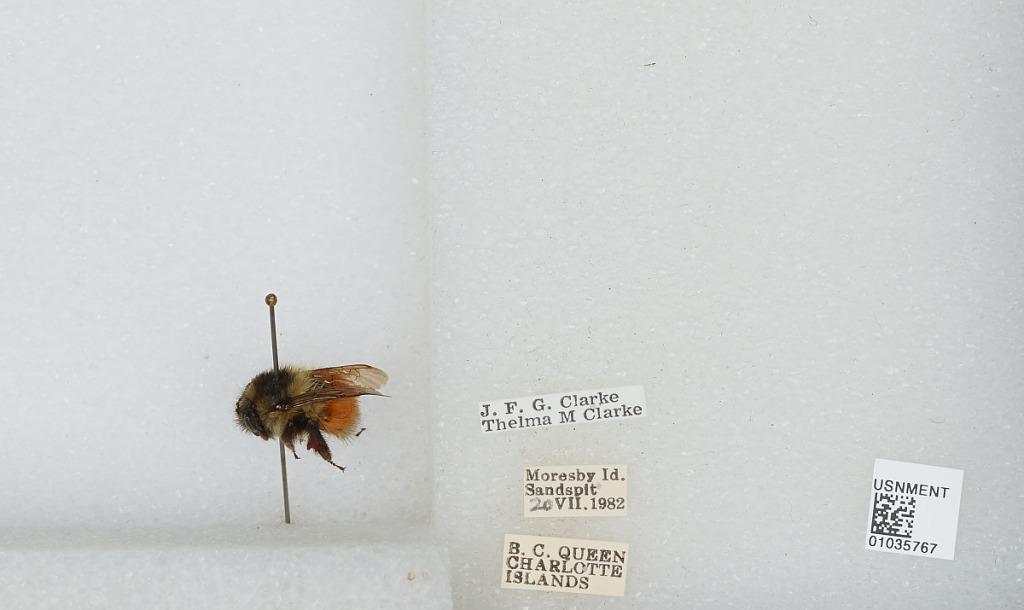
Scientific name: Bombus (Pyrobombus) melanopygus Nylander
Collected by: J. Clarke & T. Clarke
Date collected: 1982-7-20
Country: Canada
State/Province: British Columbia
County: Queen Charlotte Islands
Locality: Sandspit, Moresby Island, Queen Charlotte Islands
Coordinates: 48.6994, -123.299